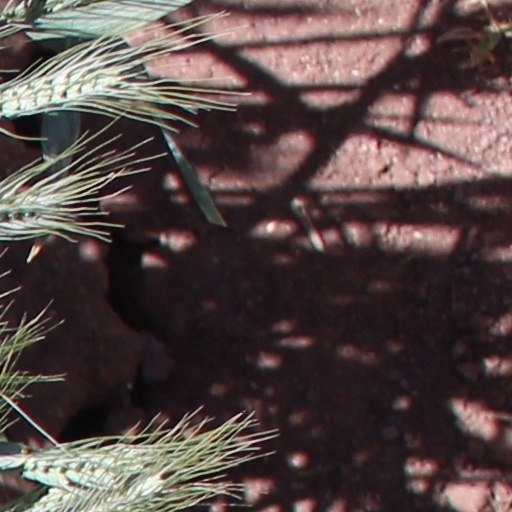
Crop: wheat